Religion in Sussex

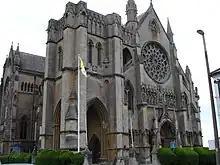
The Roman Catholic cathedral at Arundel.

There were no battles of national significance, in Sussex, during the 1642–1651 English civil war, however there were small sieges at Chichester and Arundel. The west of the county was generally for the king although Chichester was for parliament and the east of the county, with some exceptions, was also for parliament. A few churches were damaged particularly in the Arundel area. Also, after the surrender of Chichester, the Cathedral was sacked by Sir William Waller's parliamentary troops. Bruno Ryves, Dean of Chichester Cathedral said of the troops "that they deface and mangle (the monuments) with their swords as high as they could reach". He also complained that Waller's troops..